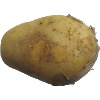
Label: Potato White 1